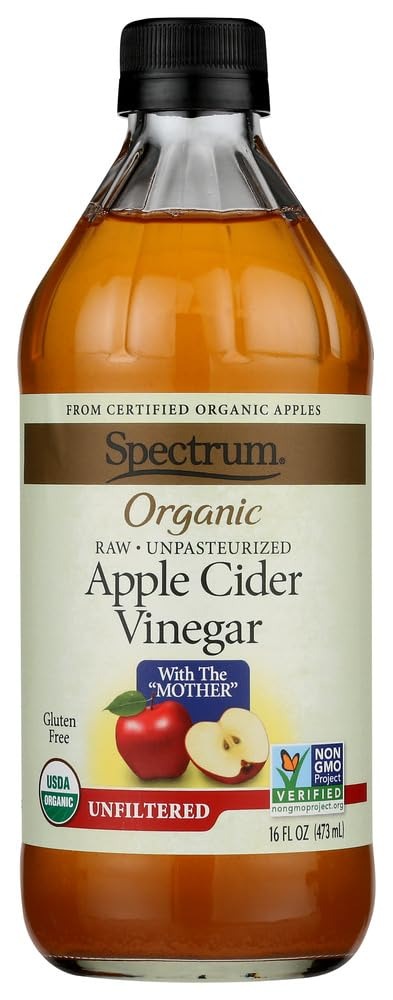
Item Name: Spectrum Vinegar-Cider Raw/Unfiltered(95% Organic), 16-Ounce (Pack of 12)
Bullet Point 1: Pack of twelve, 16-ounce (total of 192-ounce)
Bullet Point 2: Unfiltered
Bullet Point 3: 95% organic
Value: 192.0
Unit: Ounce

Price: 6.585